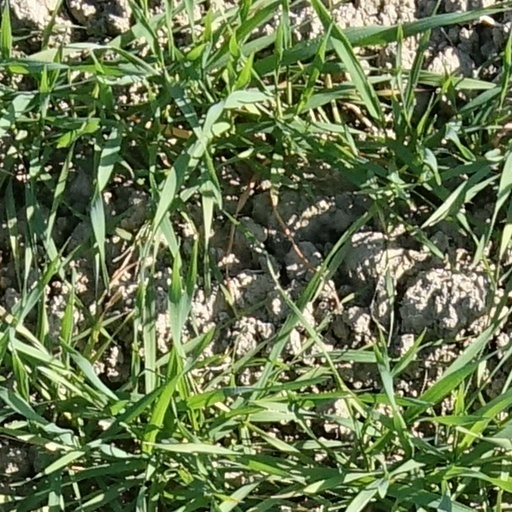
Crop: wheat